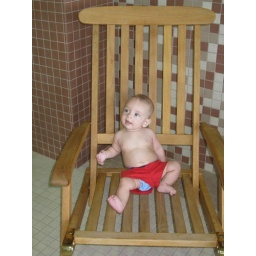
Big boy sitting in a chair